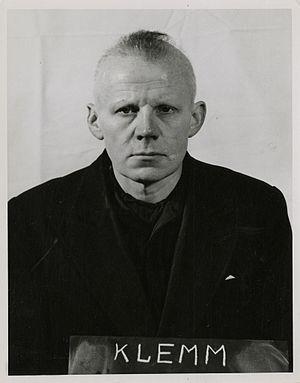
Le procès des Juges a été le troisième des douze procès pour crimes de guerre organisé par les autorités américaines dans leur zone d'occupation en Allemagne, à Nuremberg, après la fin de la Seconde Guerre mondiale.